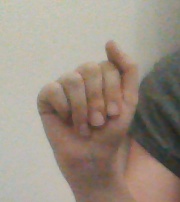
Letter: saad